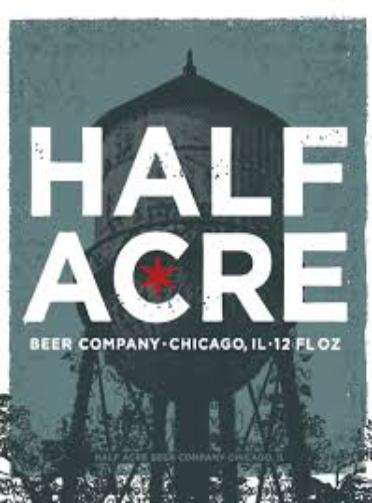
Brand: Half Acre
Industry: Food